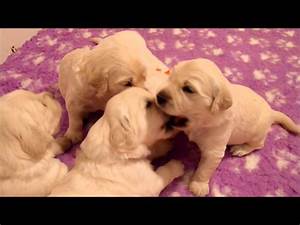
Label: dog